Matt Rowell

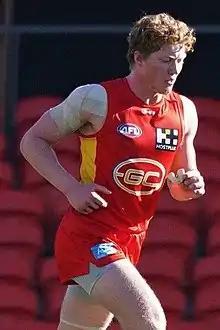
Rowell playing for Gold Coast in 2021

Matthew Rowell (born 1 July 2001) is a professional Australian rules footballer playing for the Gold Coast Suns in the Australian Football League (AFL). Rowell was recruited by Gold Coast with the first selection in the 2019 AFL draft. He was nominated for the 2020 AFL Rising Star award in round 2 of the 2020 season.